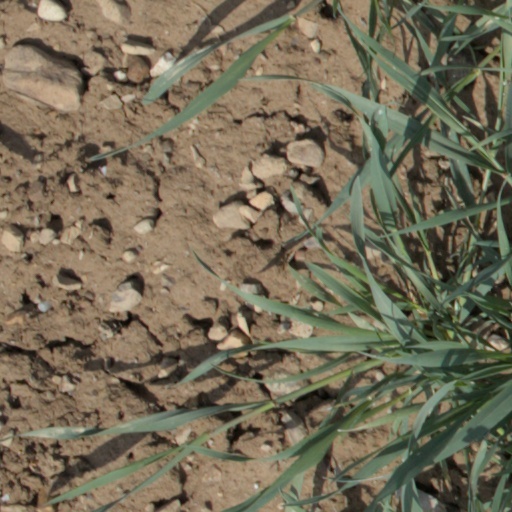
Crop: wheat